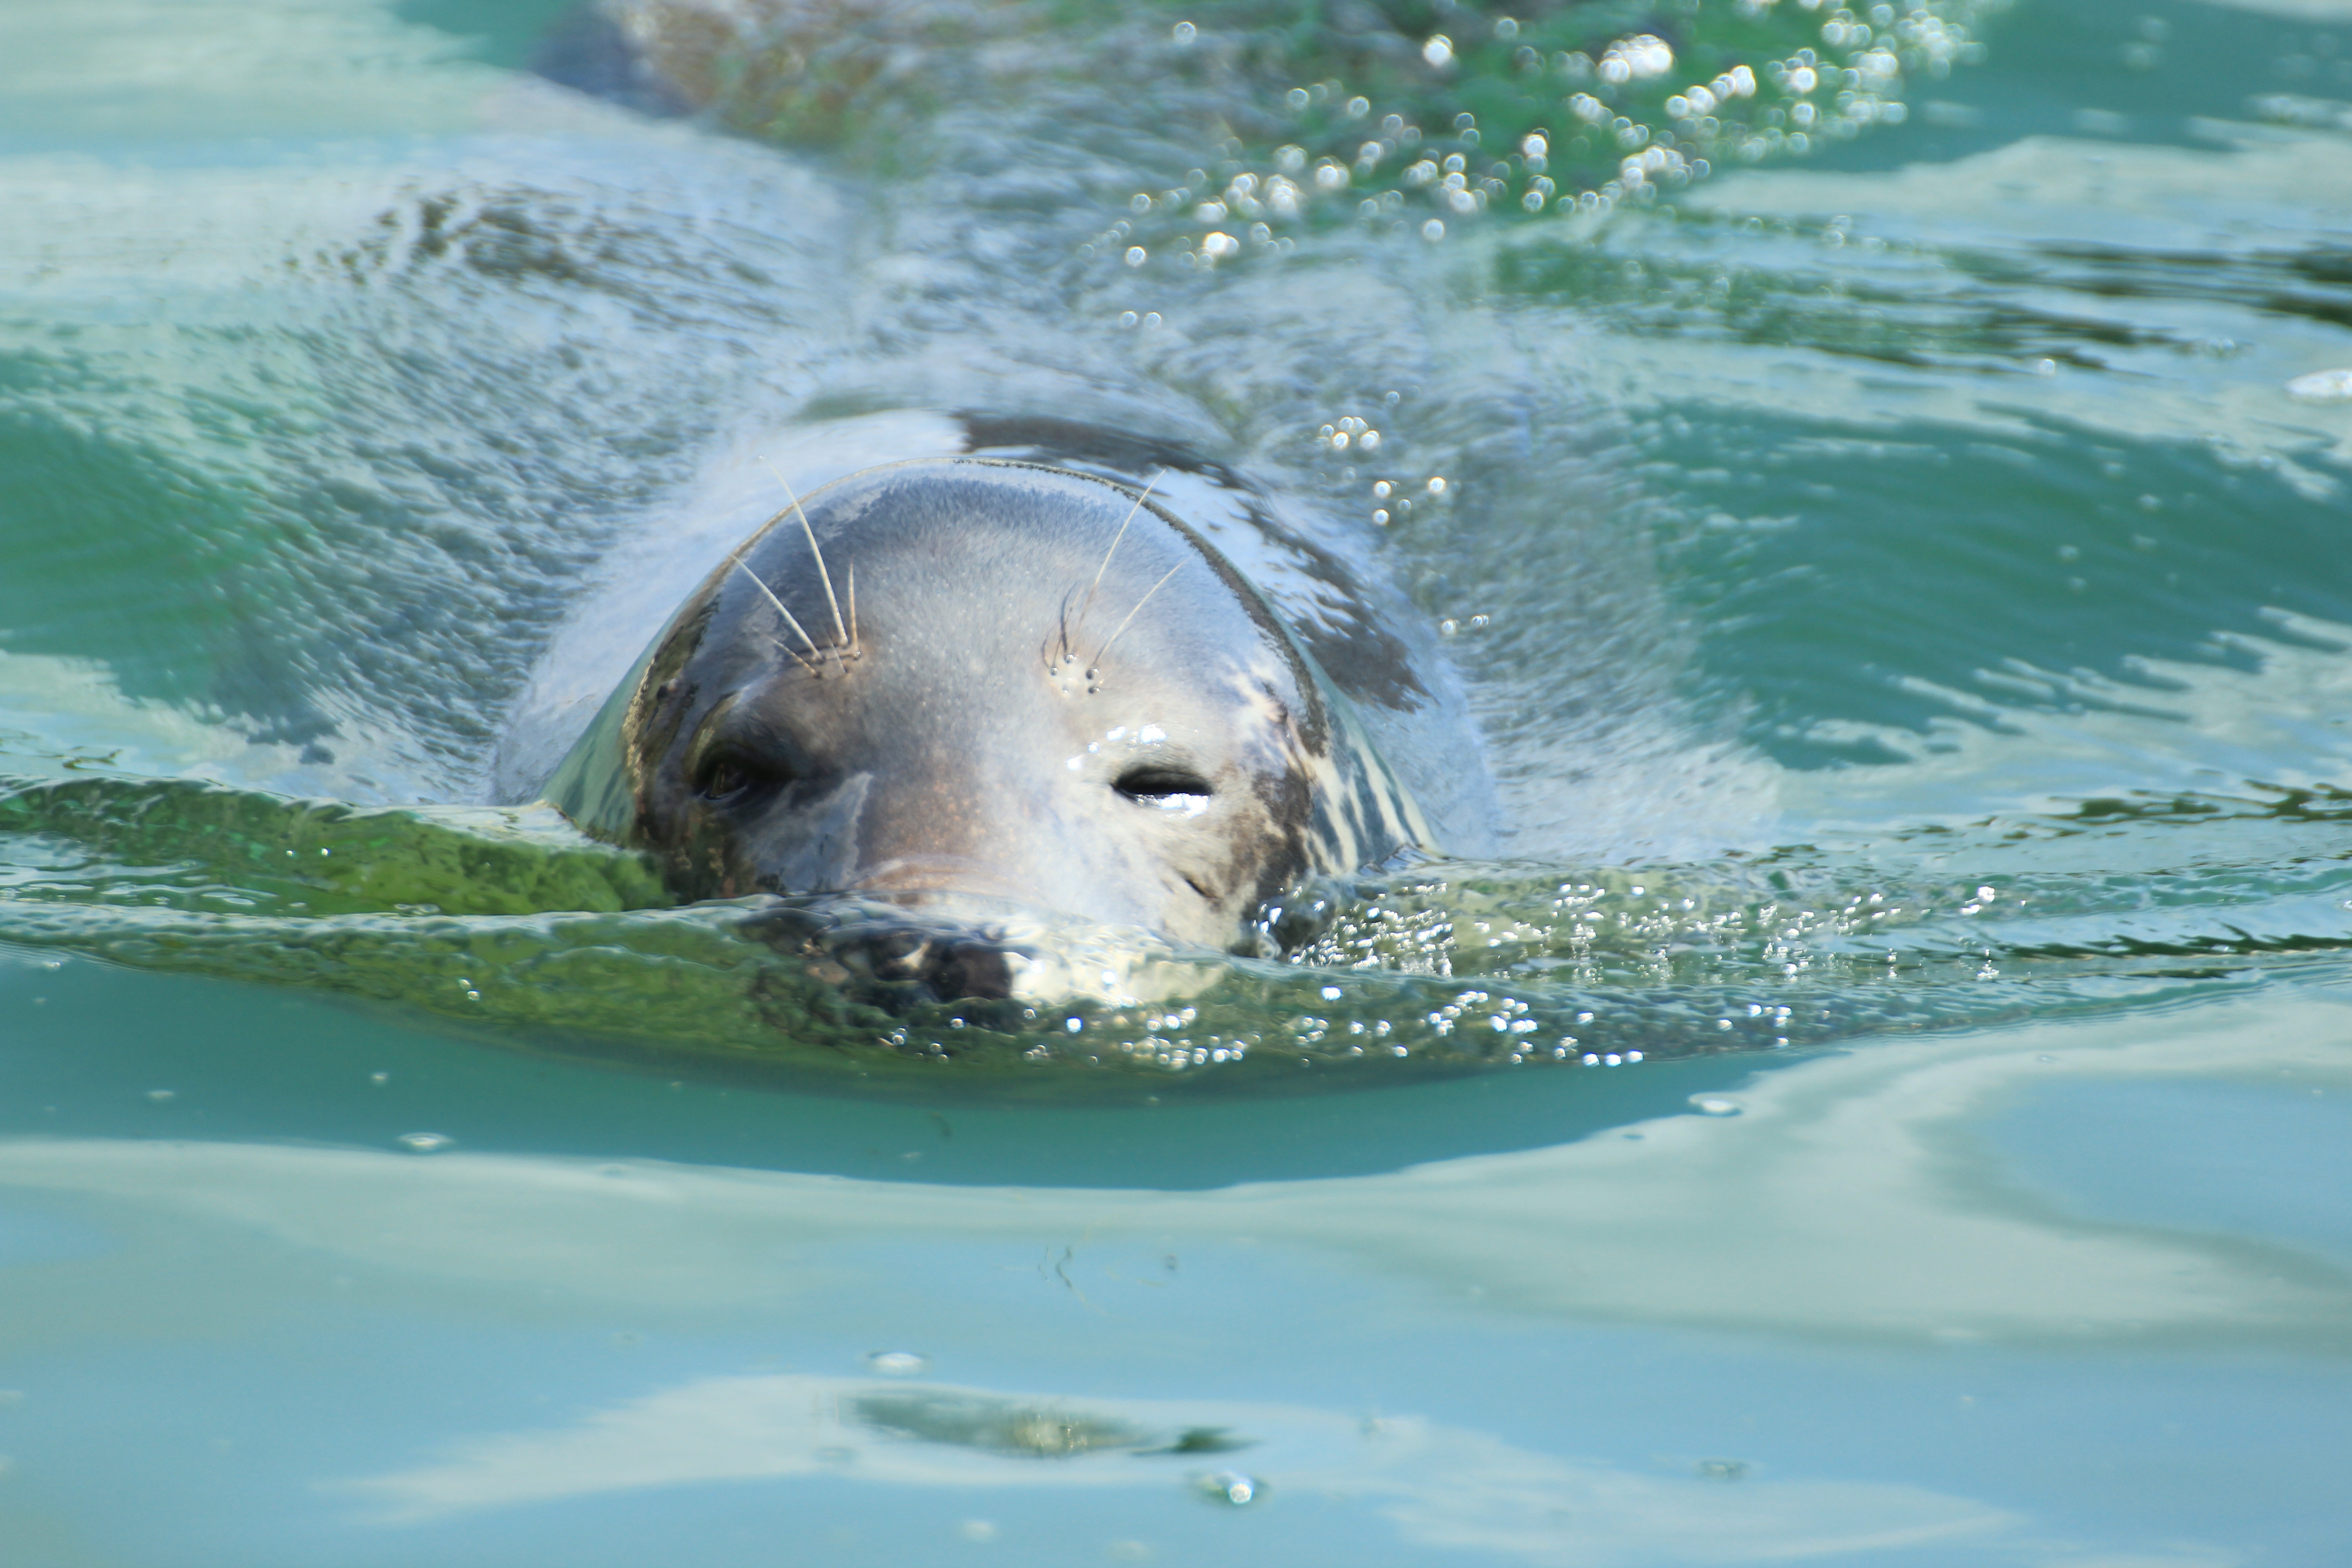
sea, coast, water, animal, mammal, predator, seal, seals, vertebrate, north sea, harbor seal, robbe, dog seal, marine mammal, phoca vitulina, marine biology